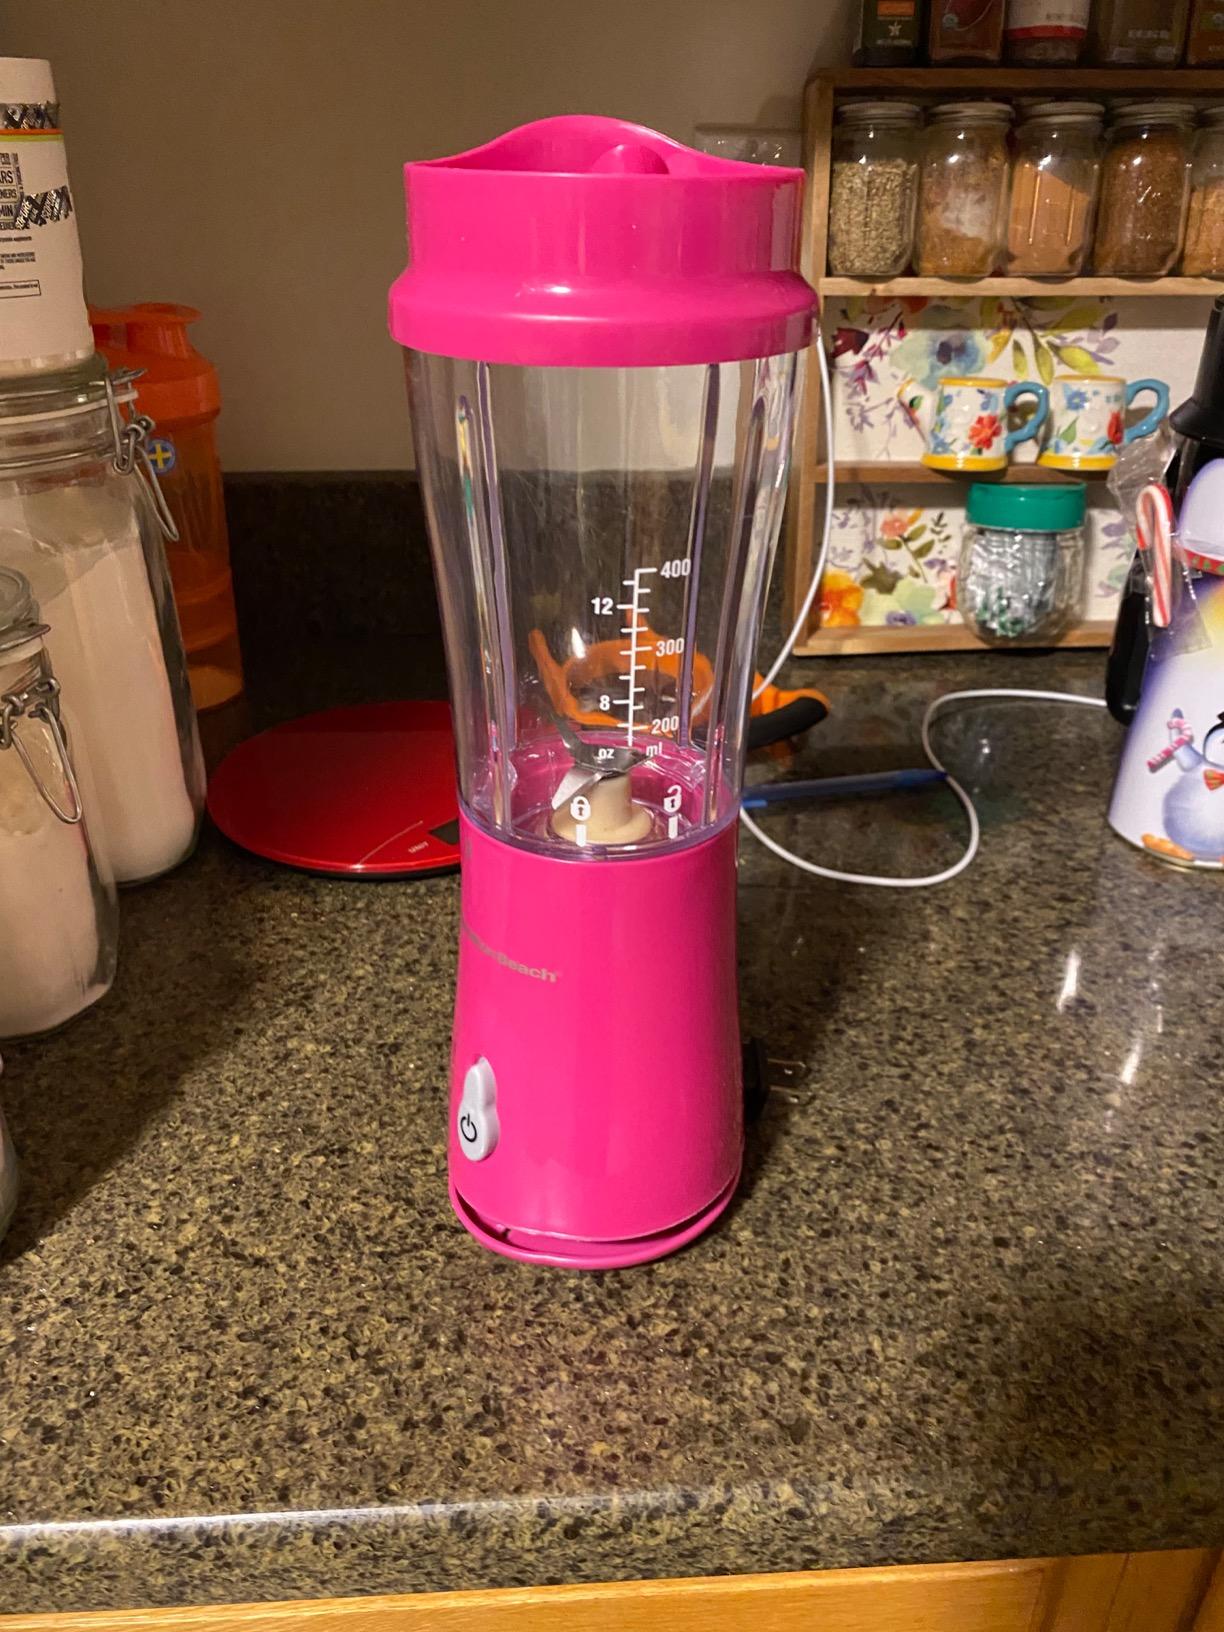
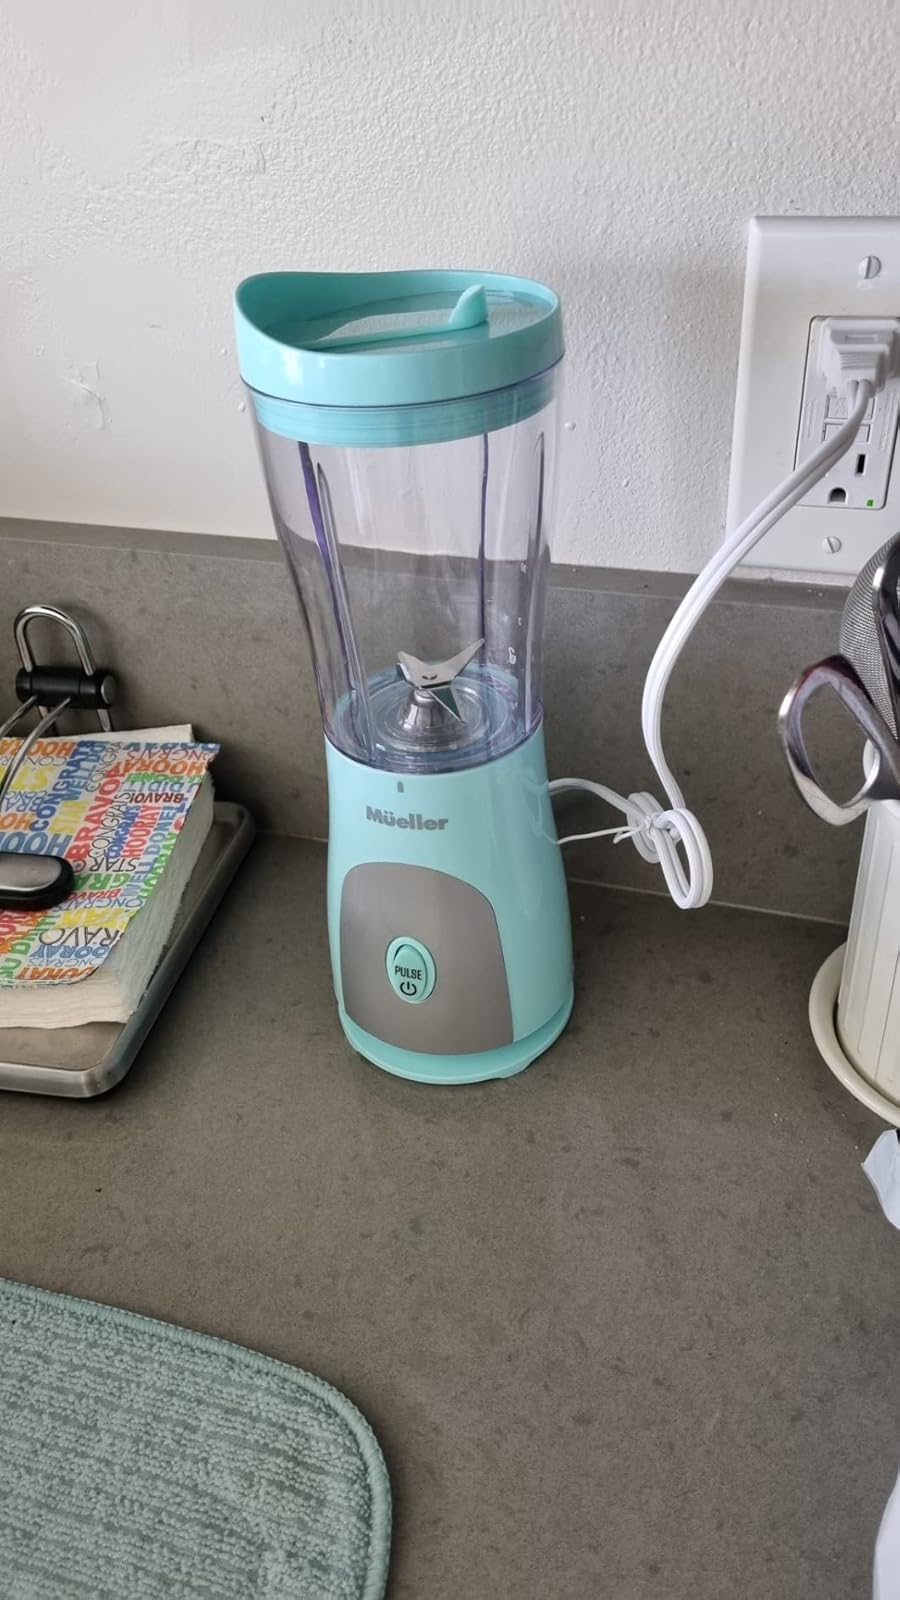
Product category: items_blender
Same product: no